Nicetas of Medikion

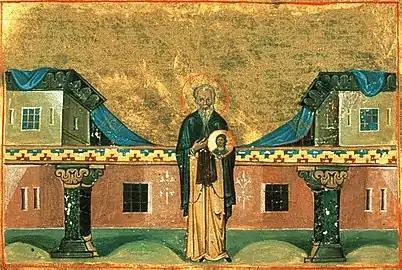
Miniature from the "Menologion of Basil II"

Saint Nicetas of Medikion or Nicetas the Confessor (Νικήτας ο ομολογητής), who is commemorated on 3 April, was a monk who opposed Byzantine Iconoclasm.